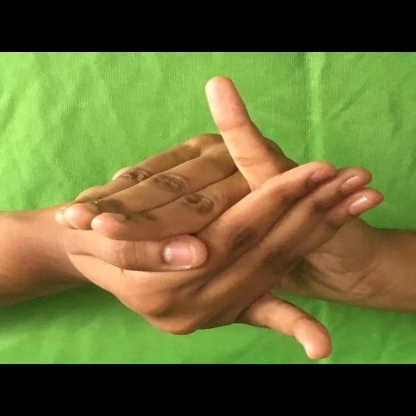
Mudra: Kurma